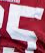
Number: 5